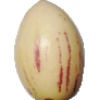
Label: Pepino 1